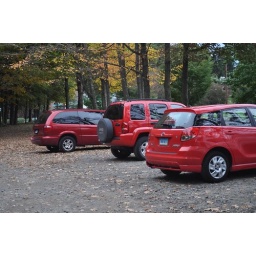
We thought it was funny that there were 3 red cars in a row.